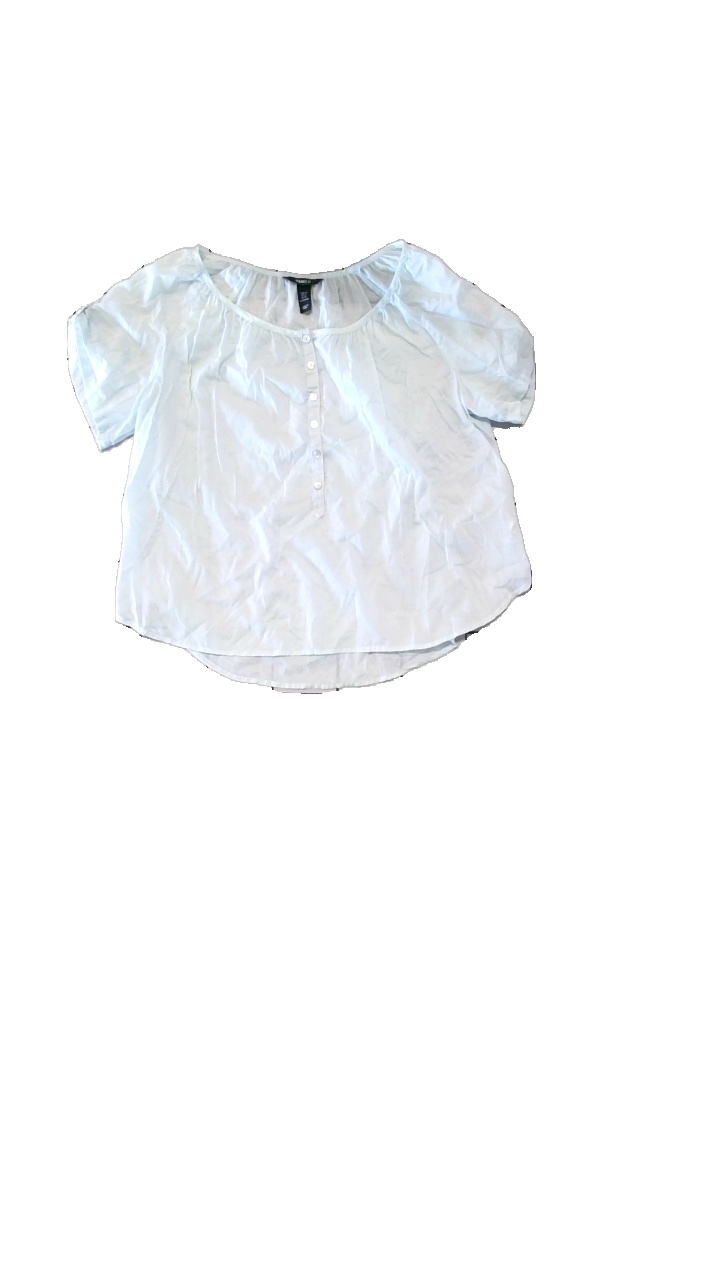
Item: Blouse (Ladies)
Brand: H&m
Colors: Turquoise
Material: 100% Cotton
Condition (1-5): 4
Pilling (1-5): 4
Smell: Minor
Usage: Reuse
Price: <50